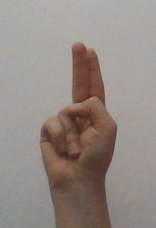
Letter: taa